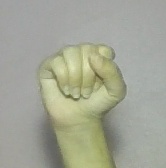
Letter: saad